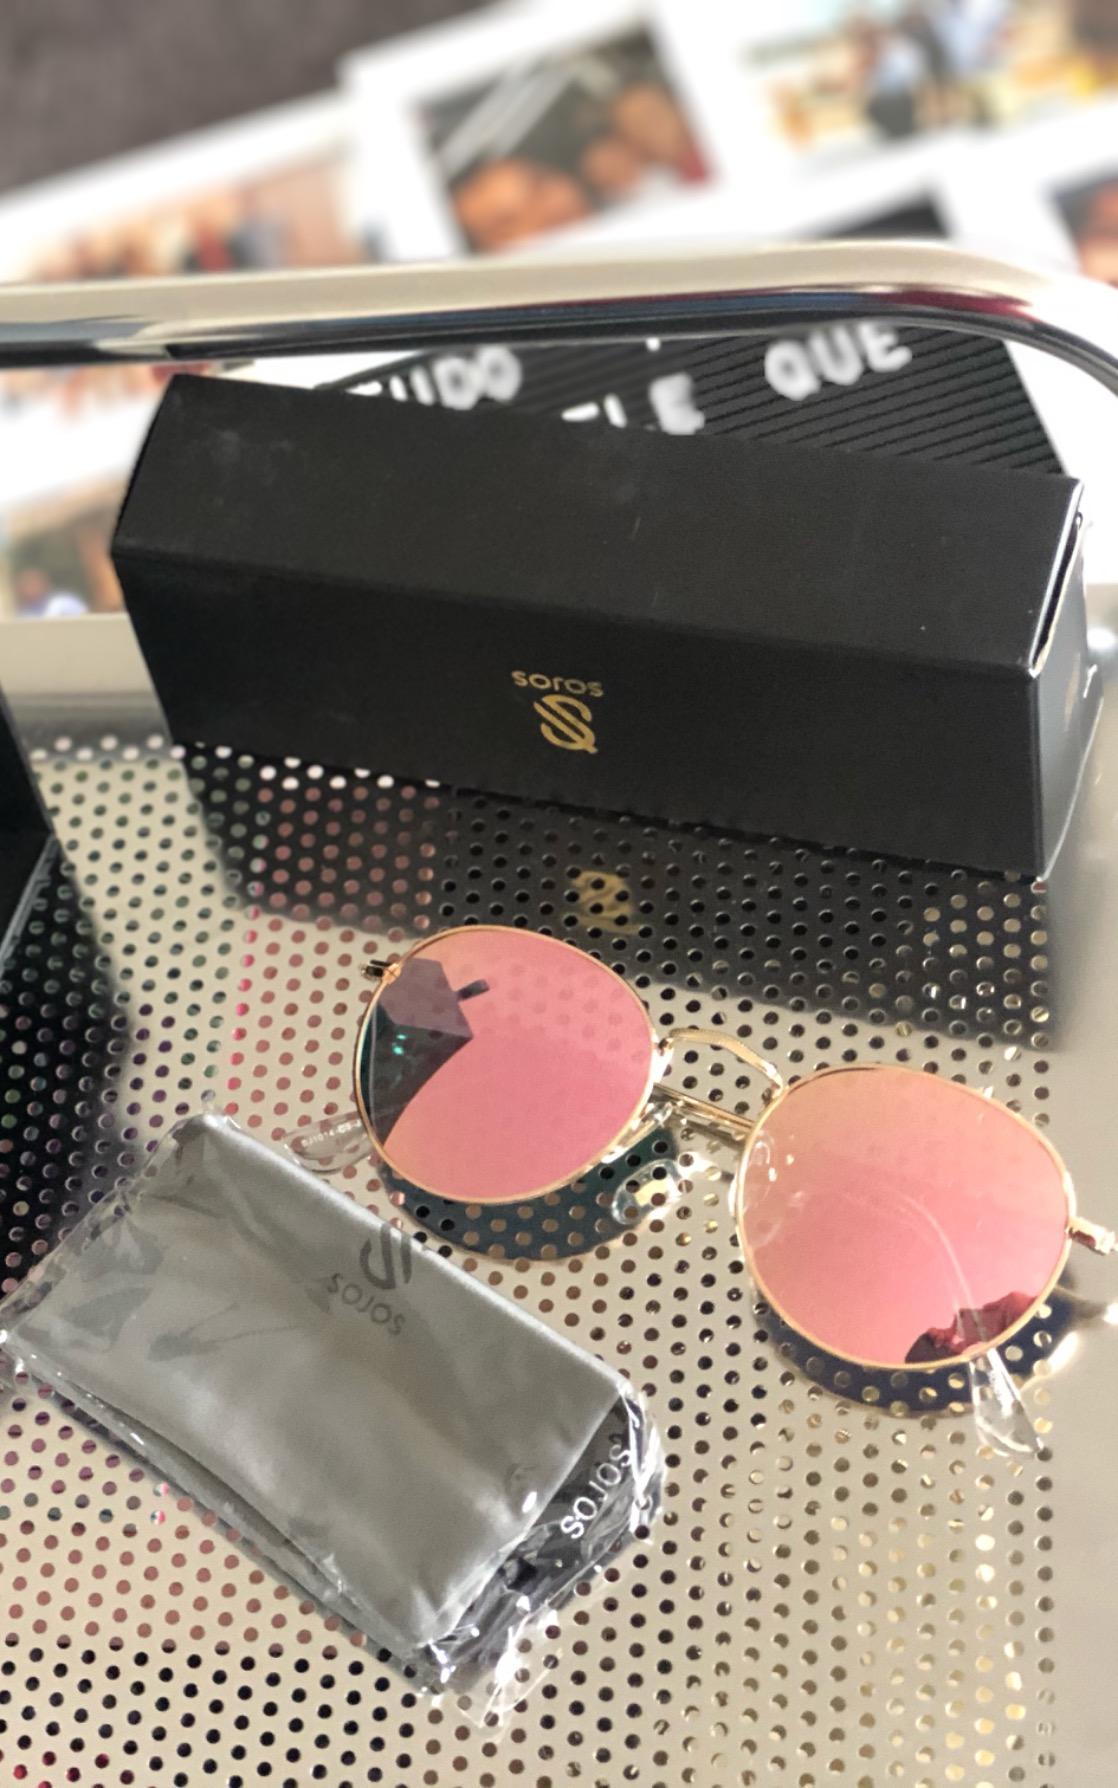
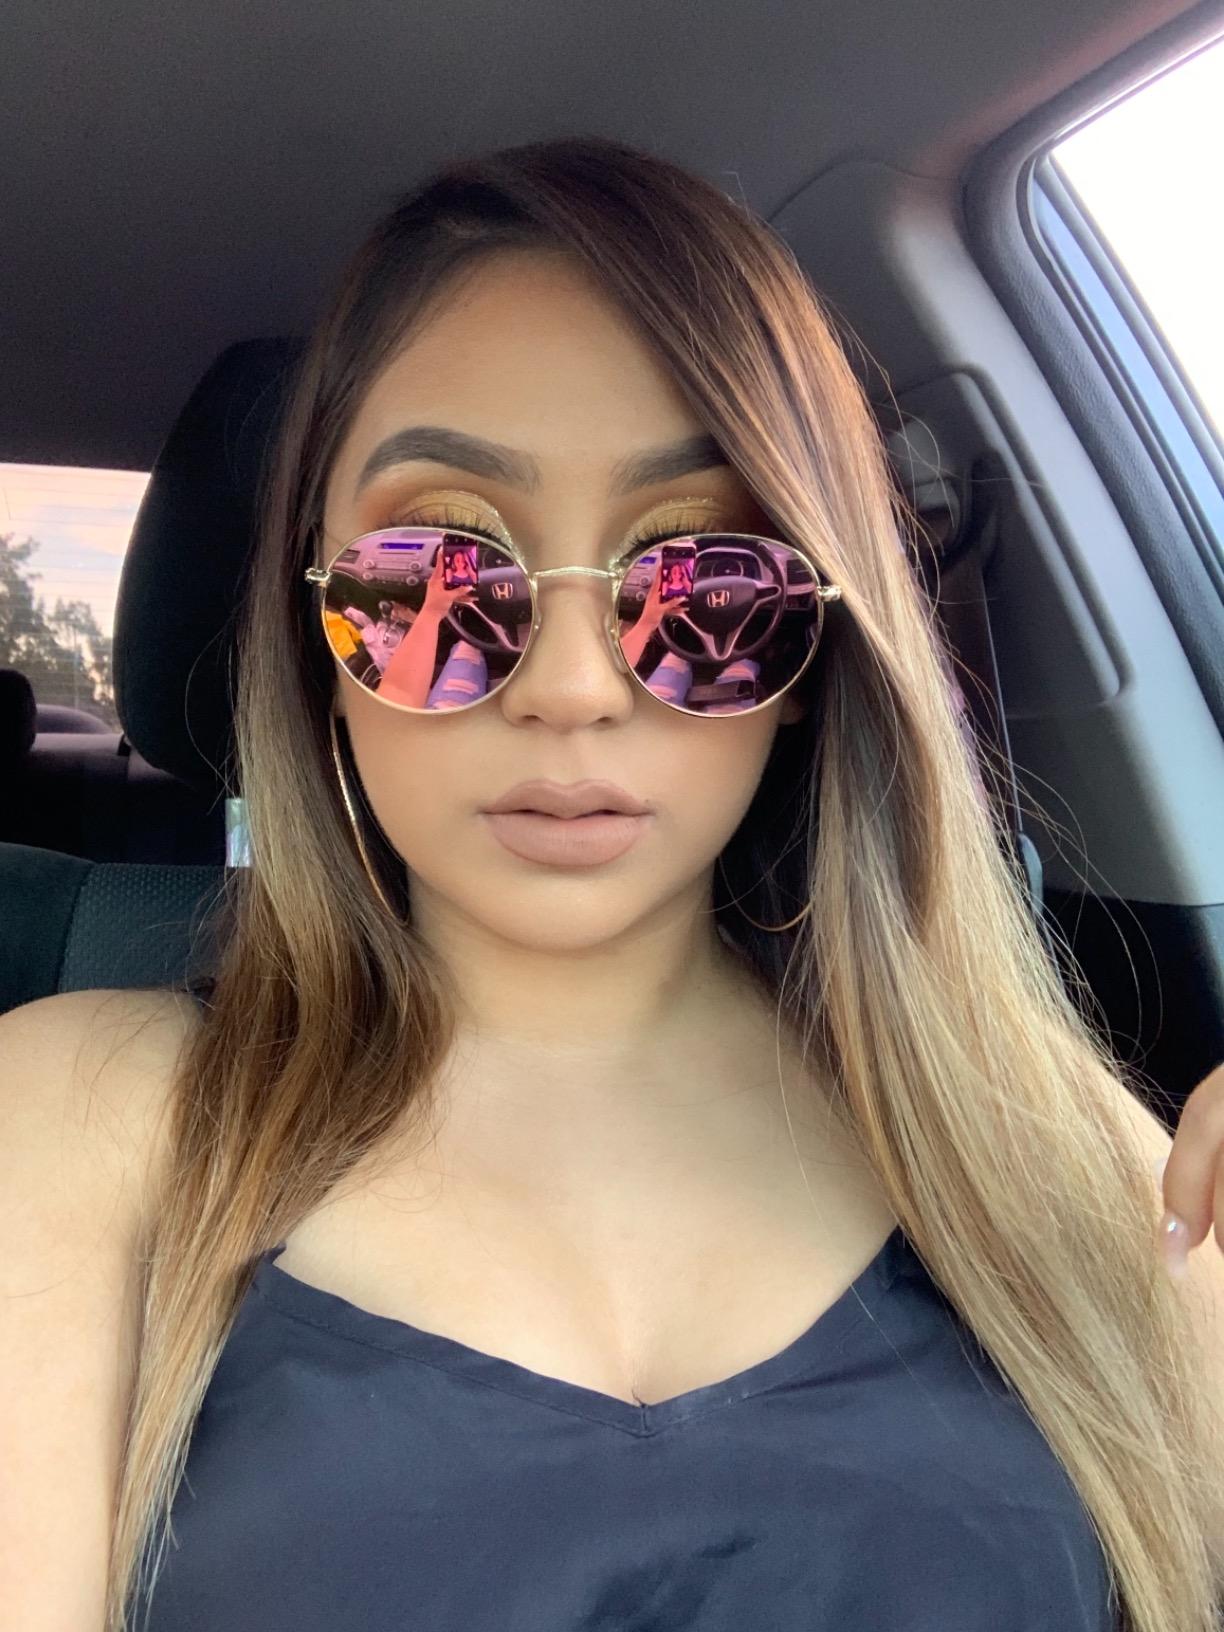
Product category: accessories_sunglasses
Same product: yes